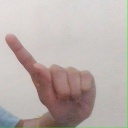
अक्षर: ए